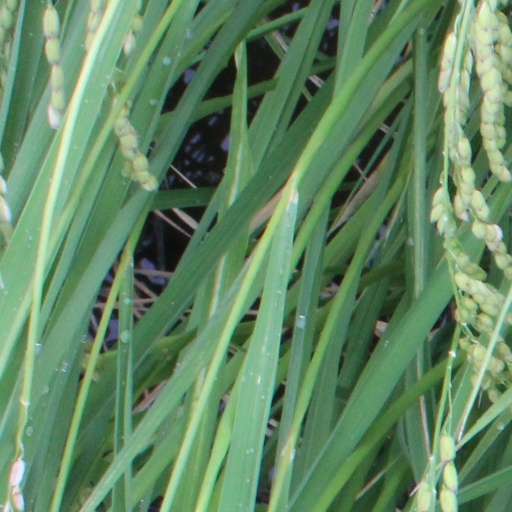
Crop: rice